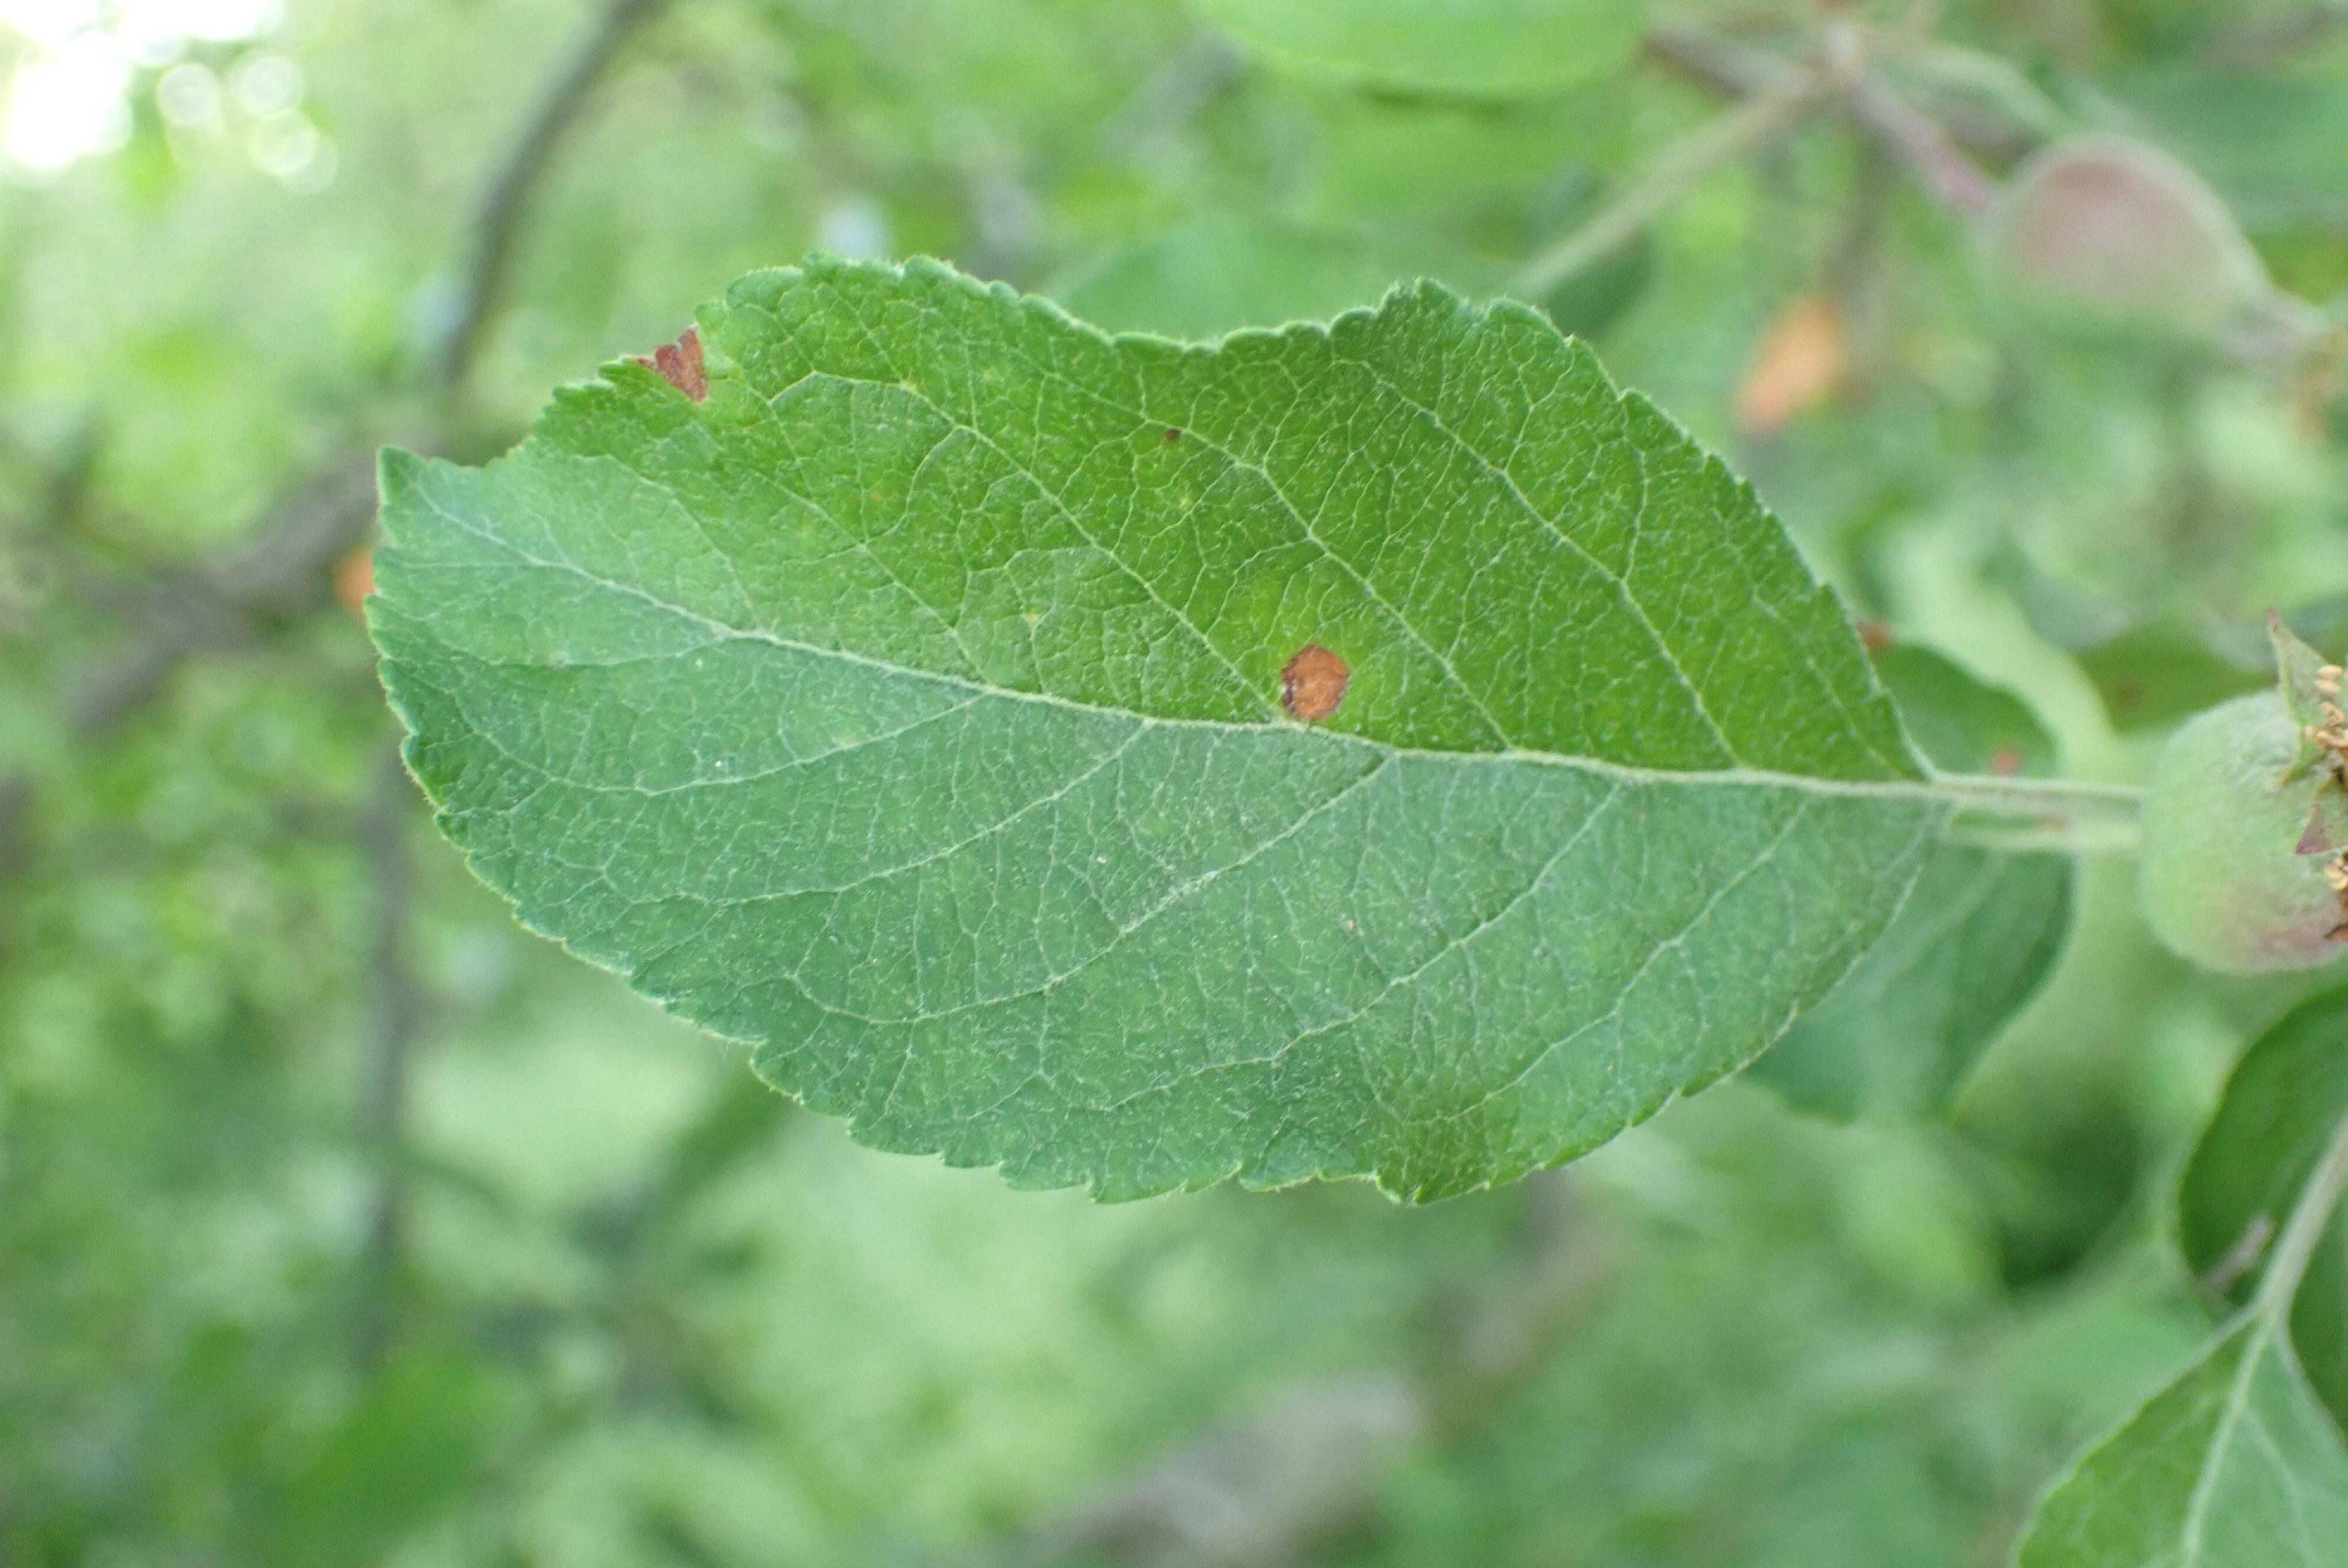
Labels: frog_eye_leaf_spot